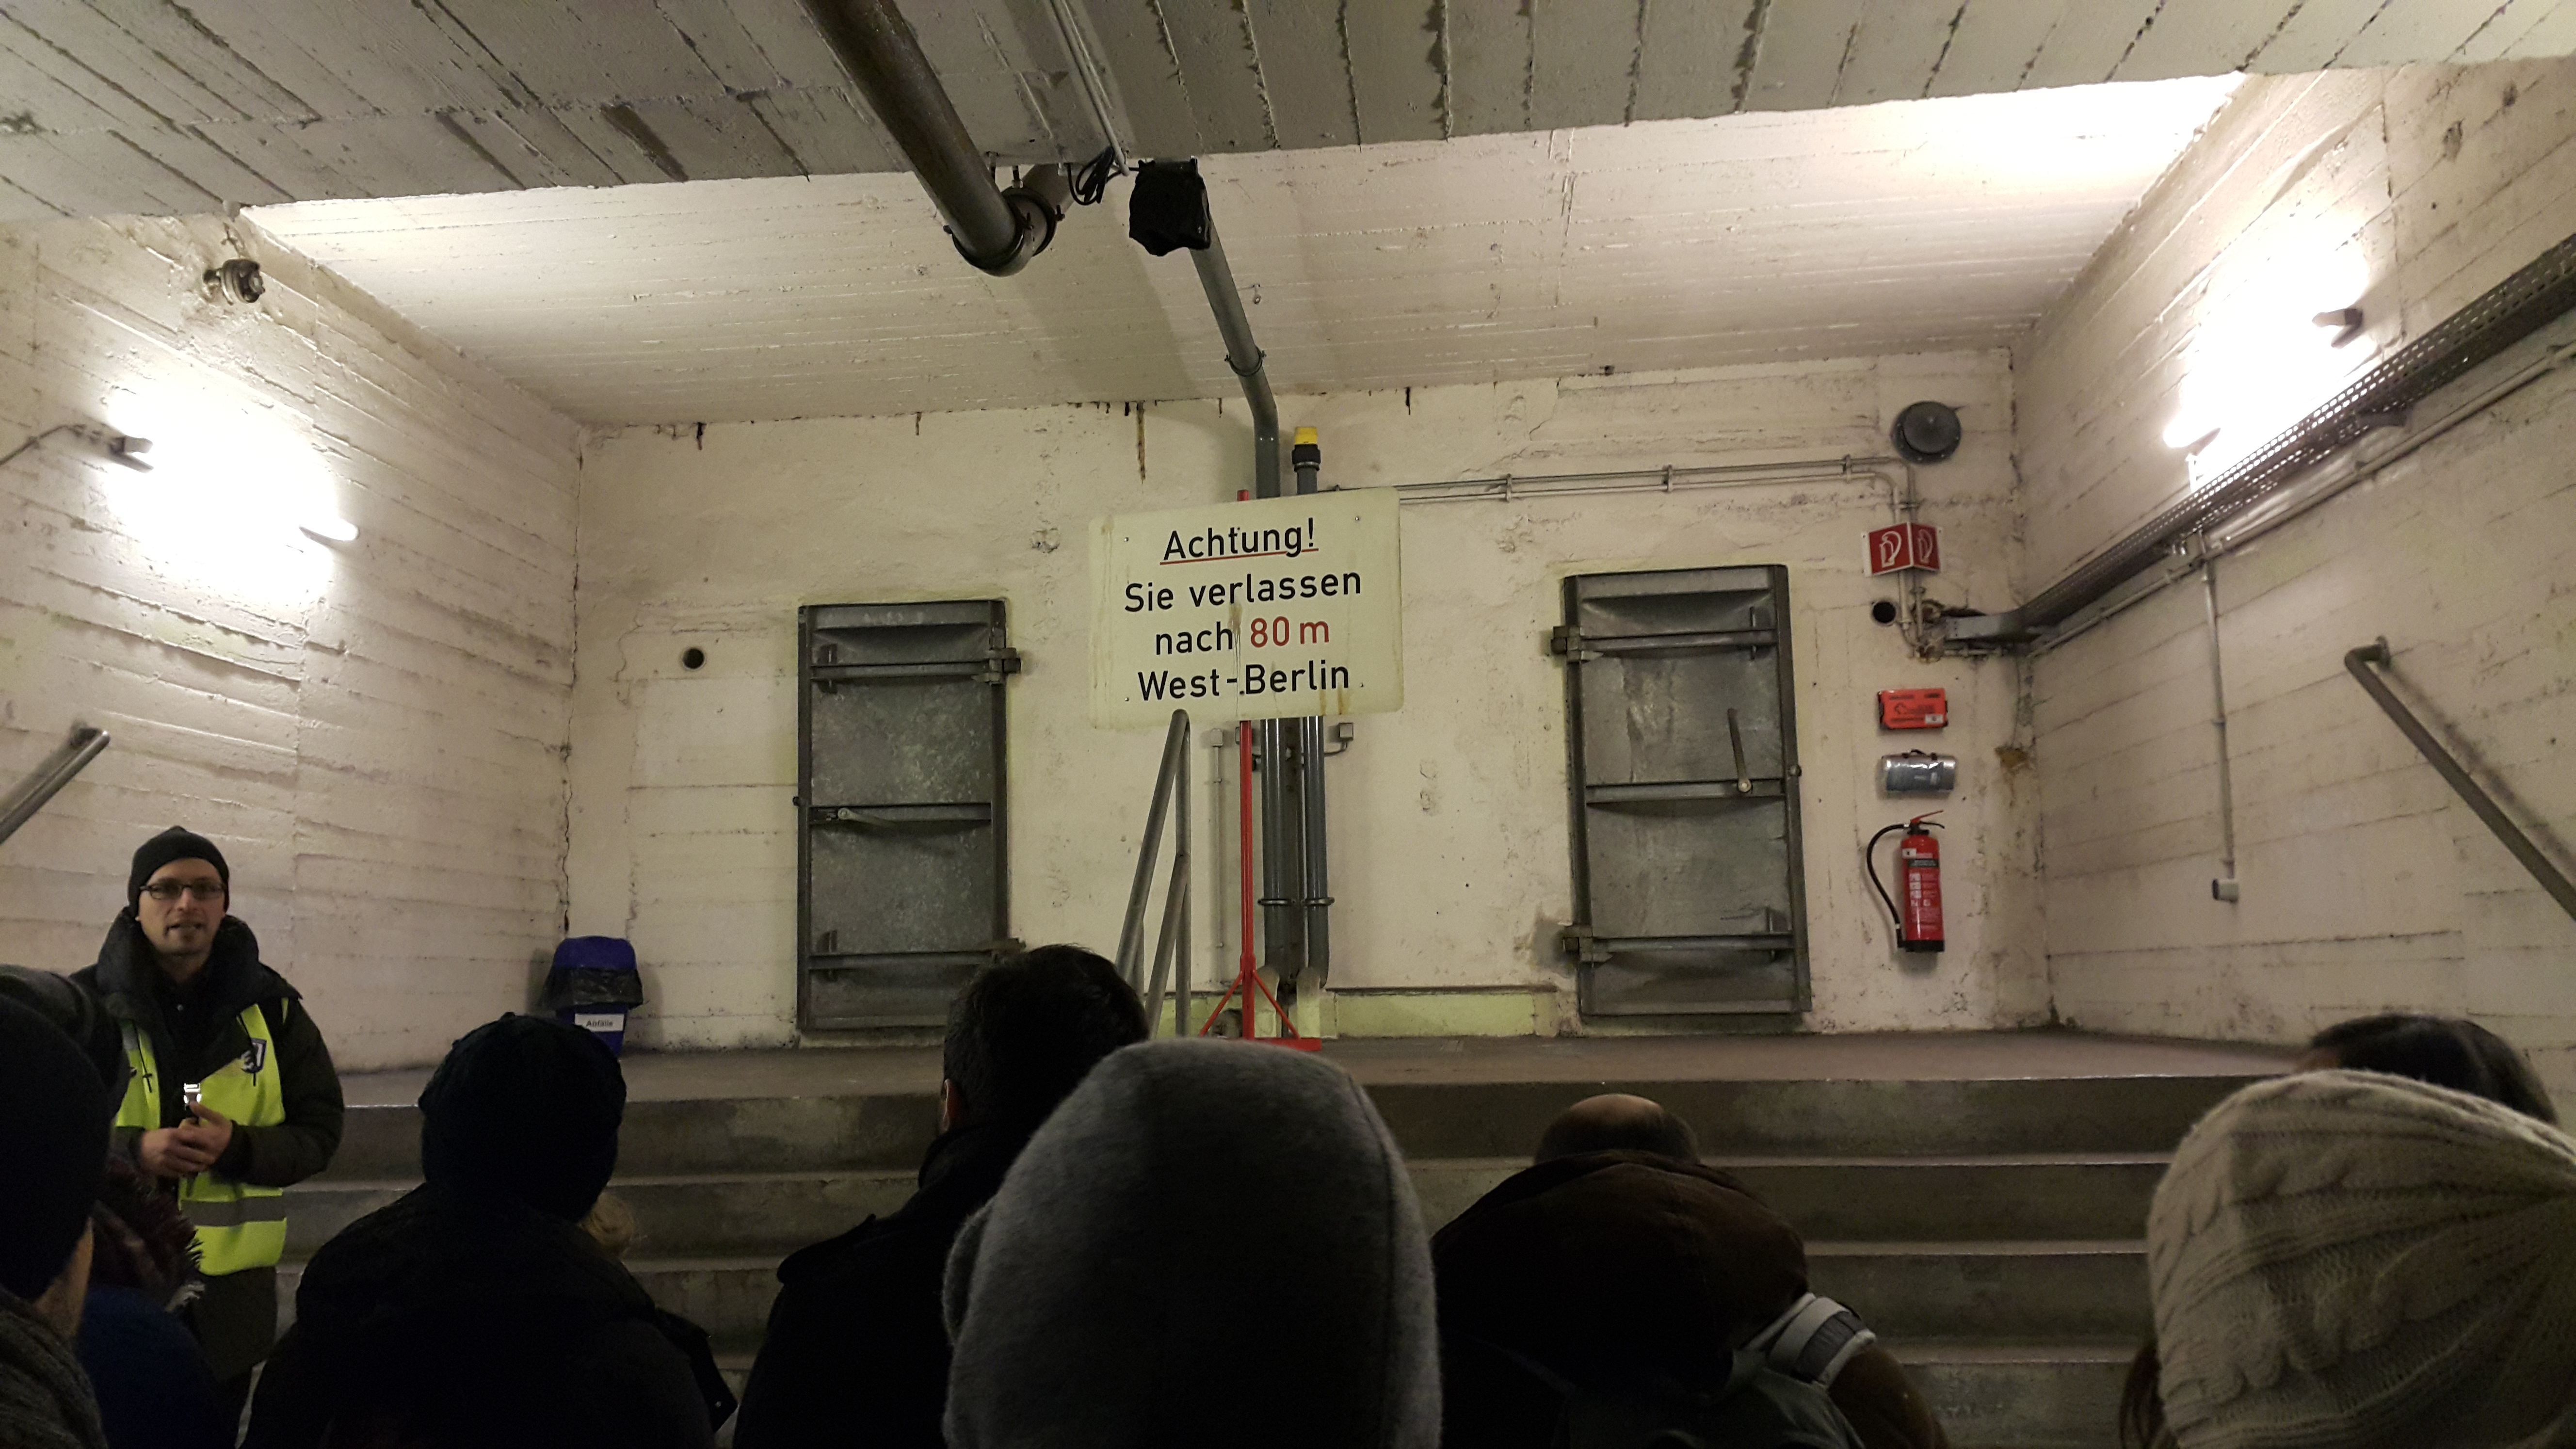
recreation